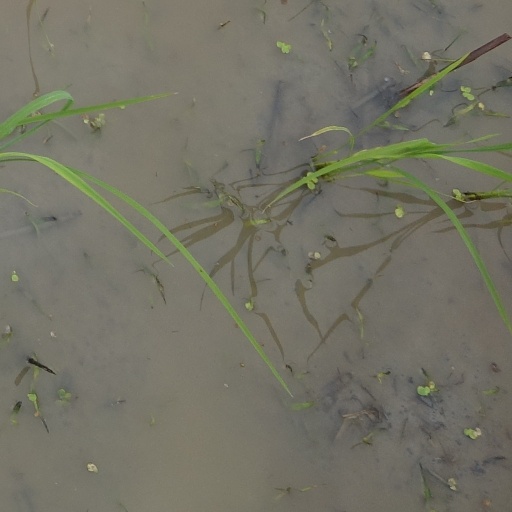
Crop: rice